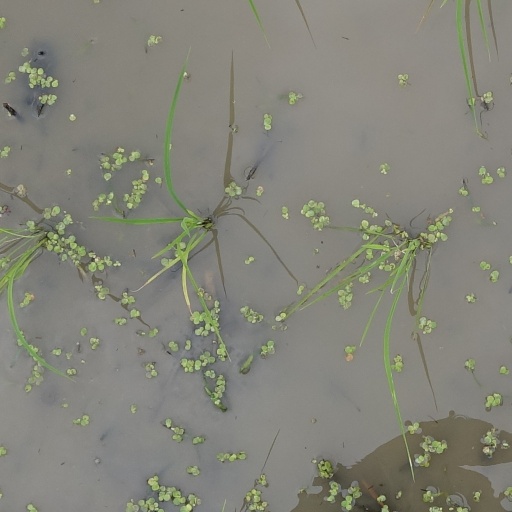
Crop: rice